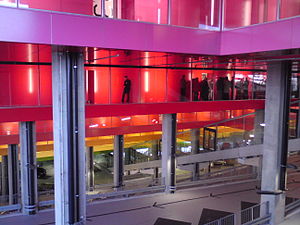
Bjerget (bygning) / Galleri
"Bjerget er en prisbelønnet bygning i Ørestad i København tegnet af Bjarke Ingels Group. Bygningen består af 80 lejligheder bygget over et fleretages parkeringshus. Lejlighederne skråner diagonalt langs bygningens tag fra terræn op til 11. etage, hvilket giver en kunstig ""bjergside"". Hver lejlighed har en mindre have tilknyttet.